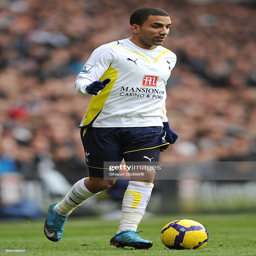
football player runs with the ball during the match .